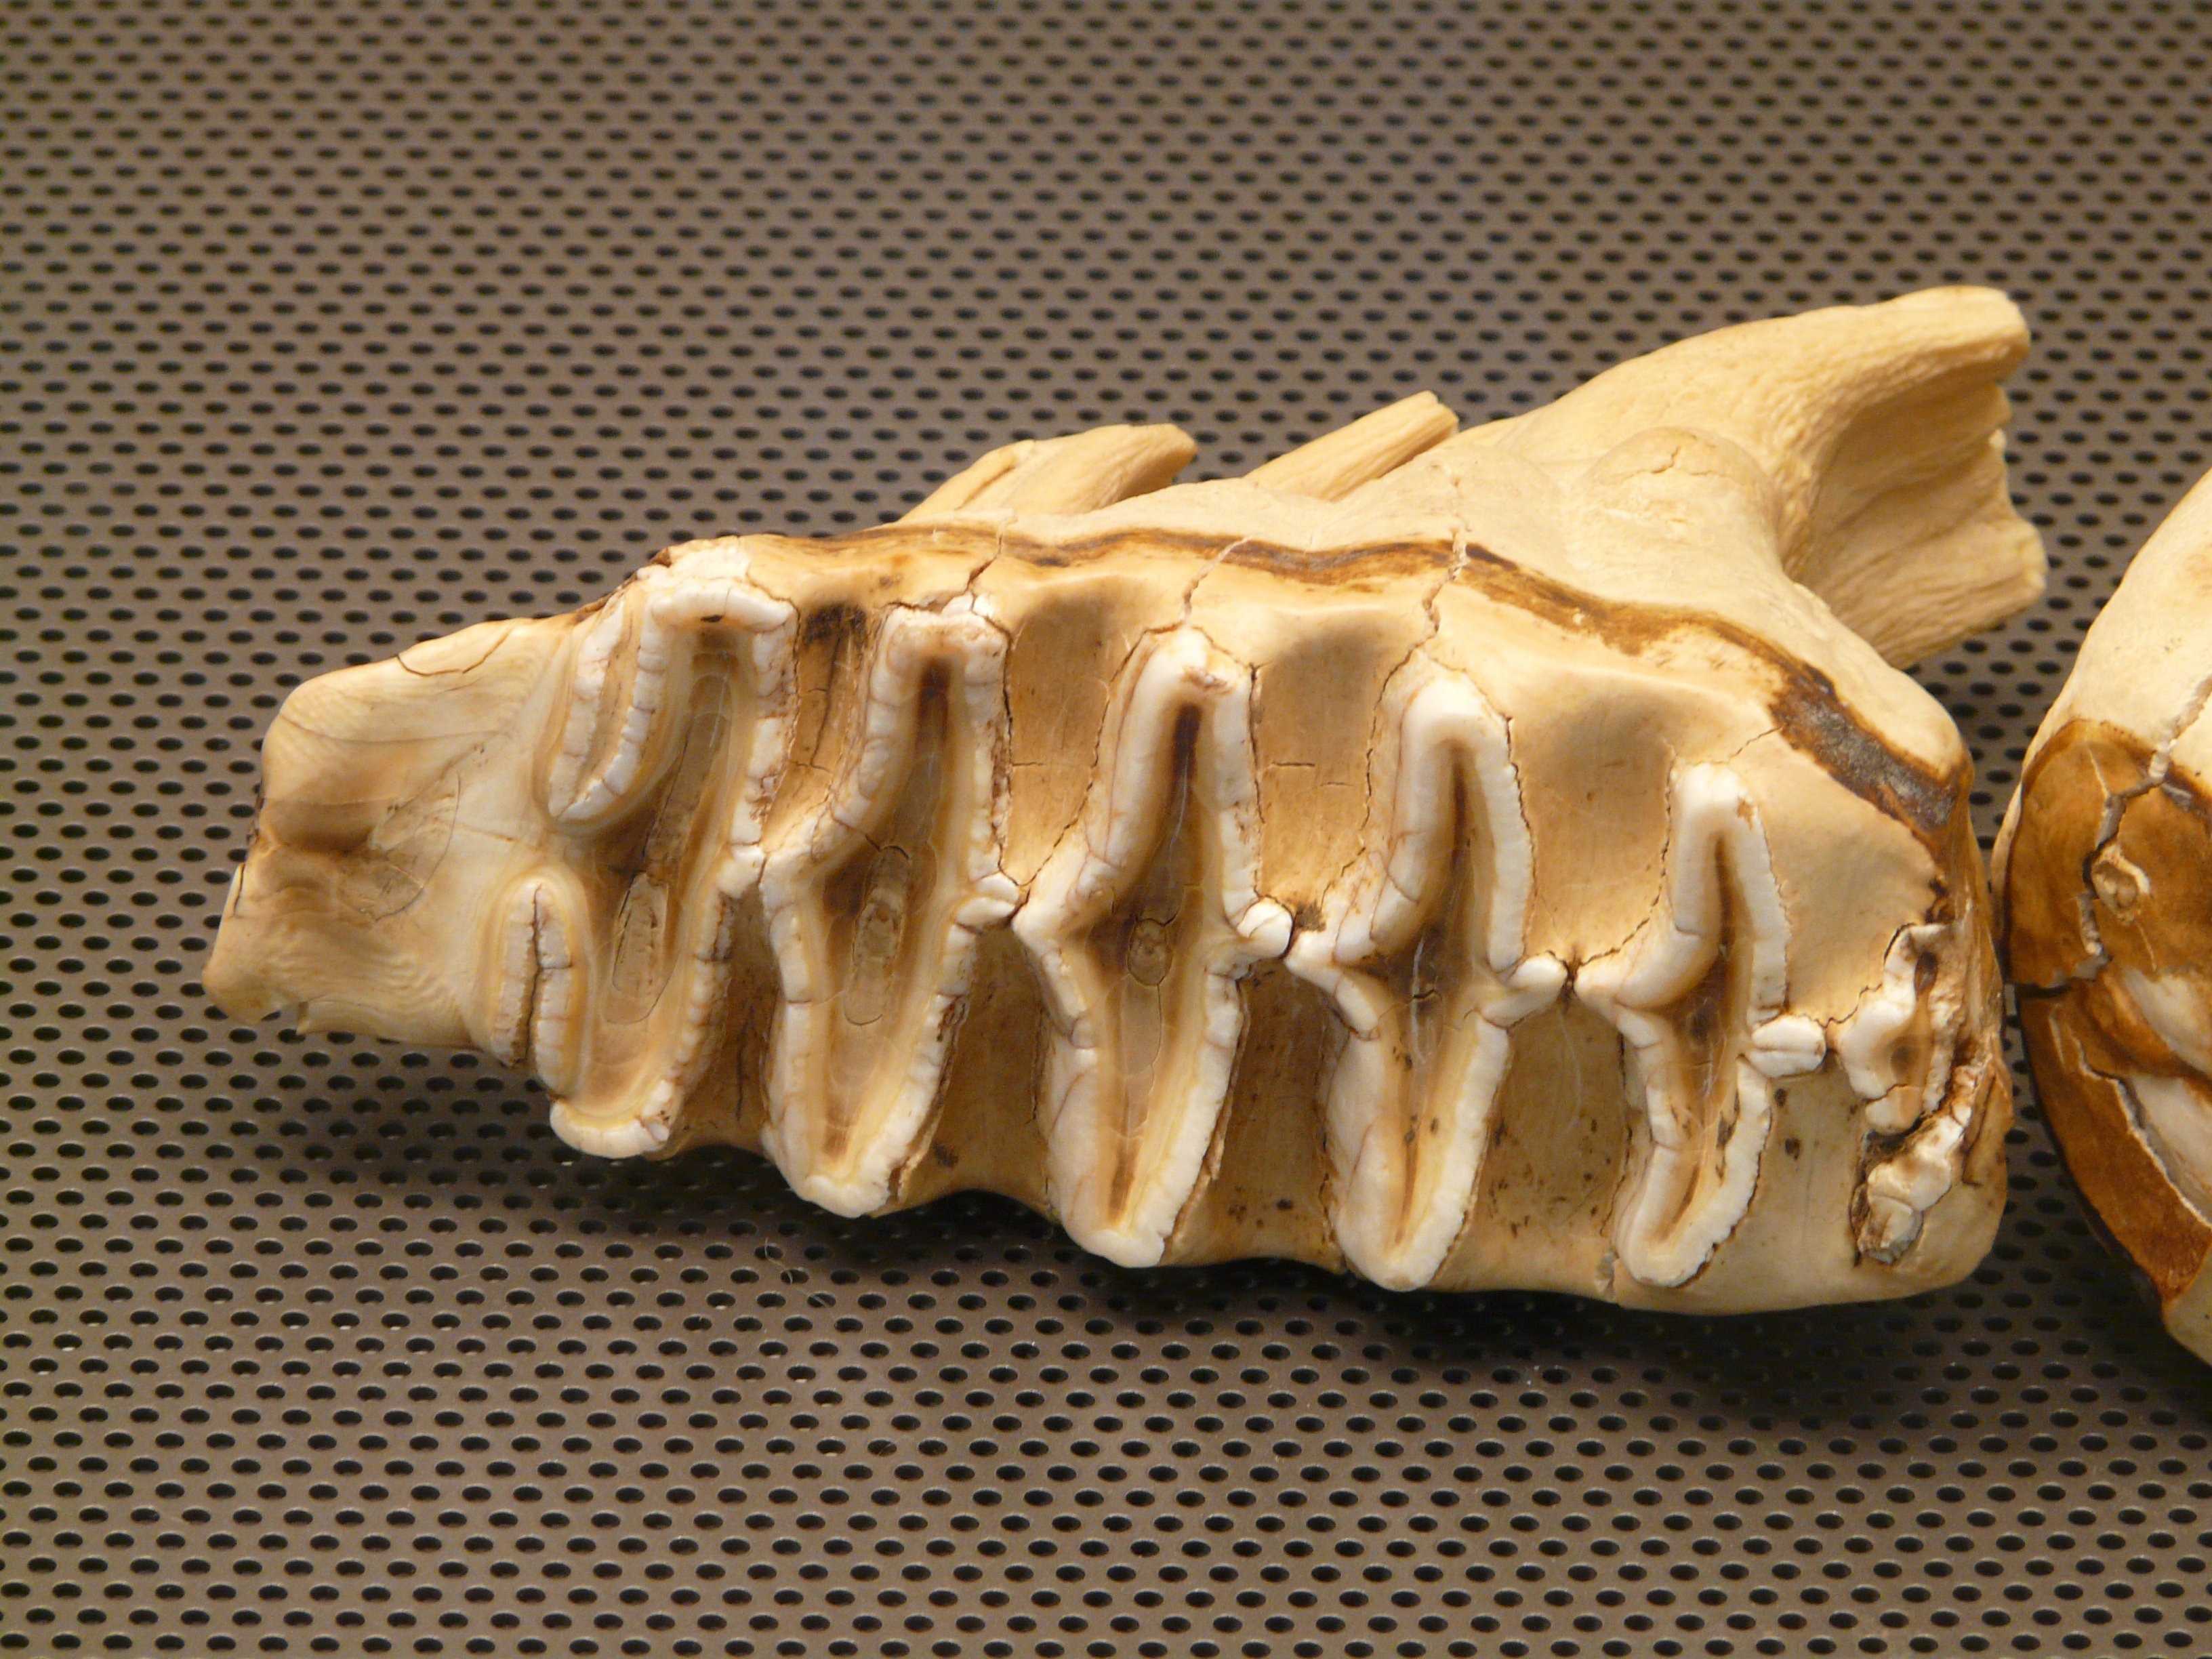
dish, food, dessert, bone, skeleton, teeth, carving, tooth, elefantenzahn